Question: Please indicate a possible affordance area of the swing_tennis_racket that can be used for striking.
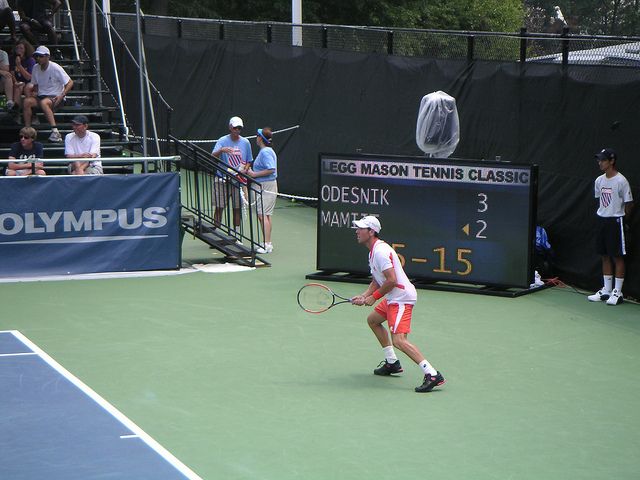
Answer: [339.856, 294.5, 366.771, 305.559]